High Speed 1

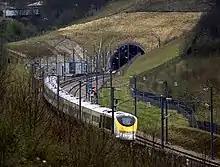
North Downs Tunnel, northern portal under Blue Bell Hill

The railway is maintained from Singlewell Infrastructure Maintenance Depot.